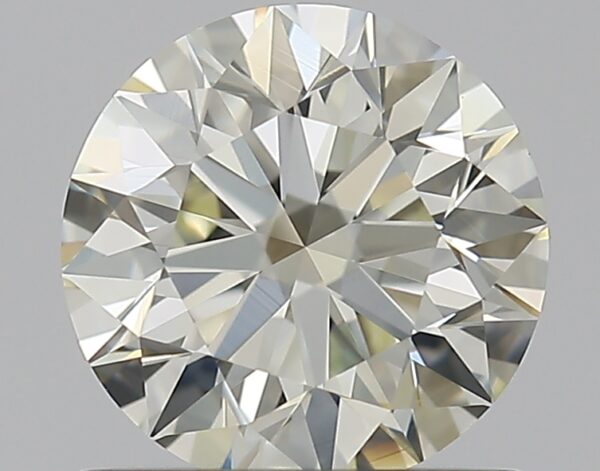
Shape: round
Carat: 0.8
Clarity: VS1
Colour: L
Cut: EX
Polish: EX
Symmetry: EX
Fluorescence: ST
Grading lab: GIA
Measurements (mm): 5.89 x 5.92 x 3.7